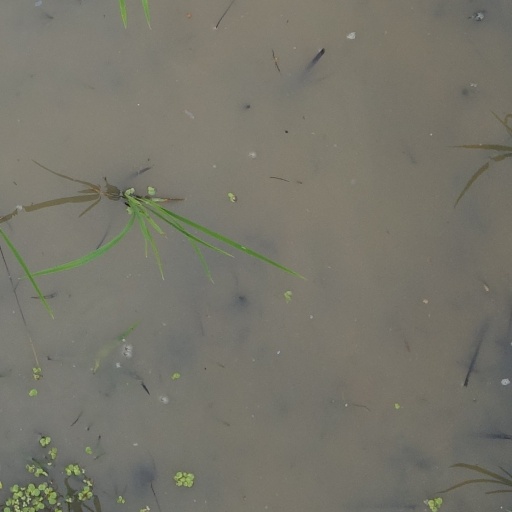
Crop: rice